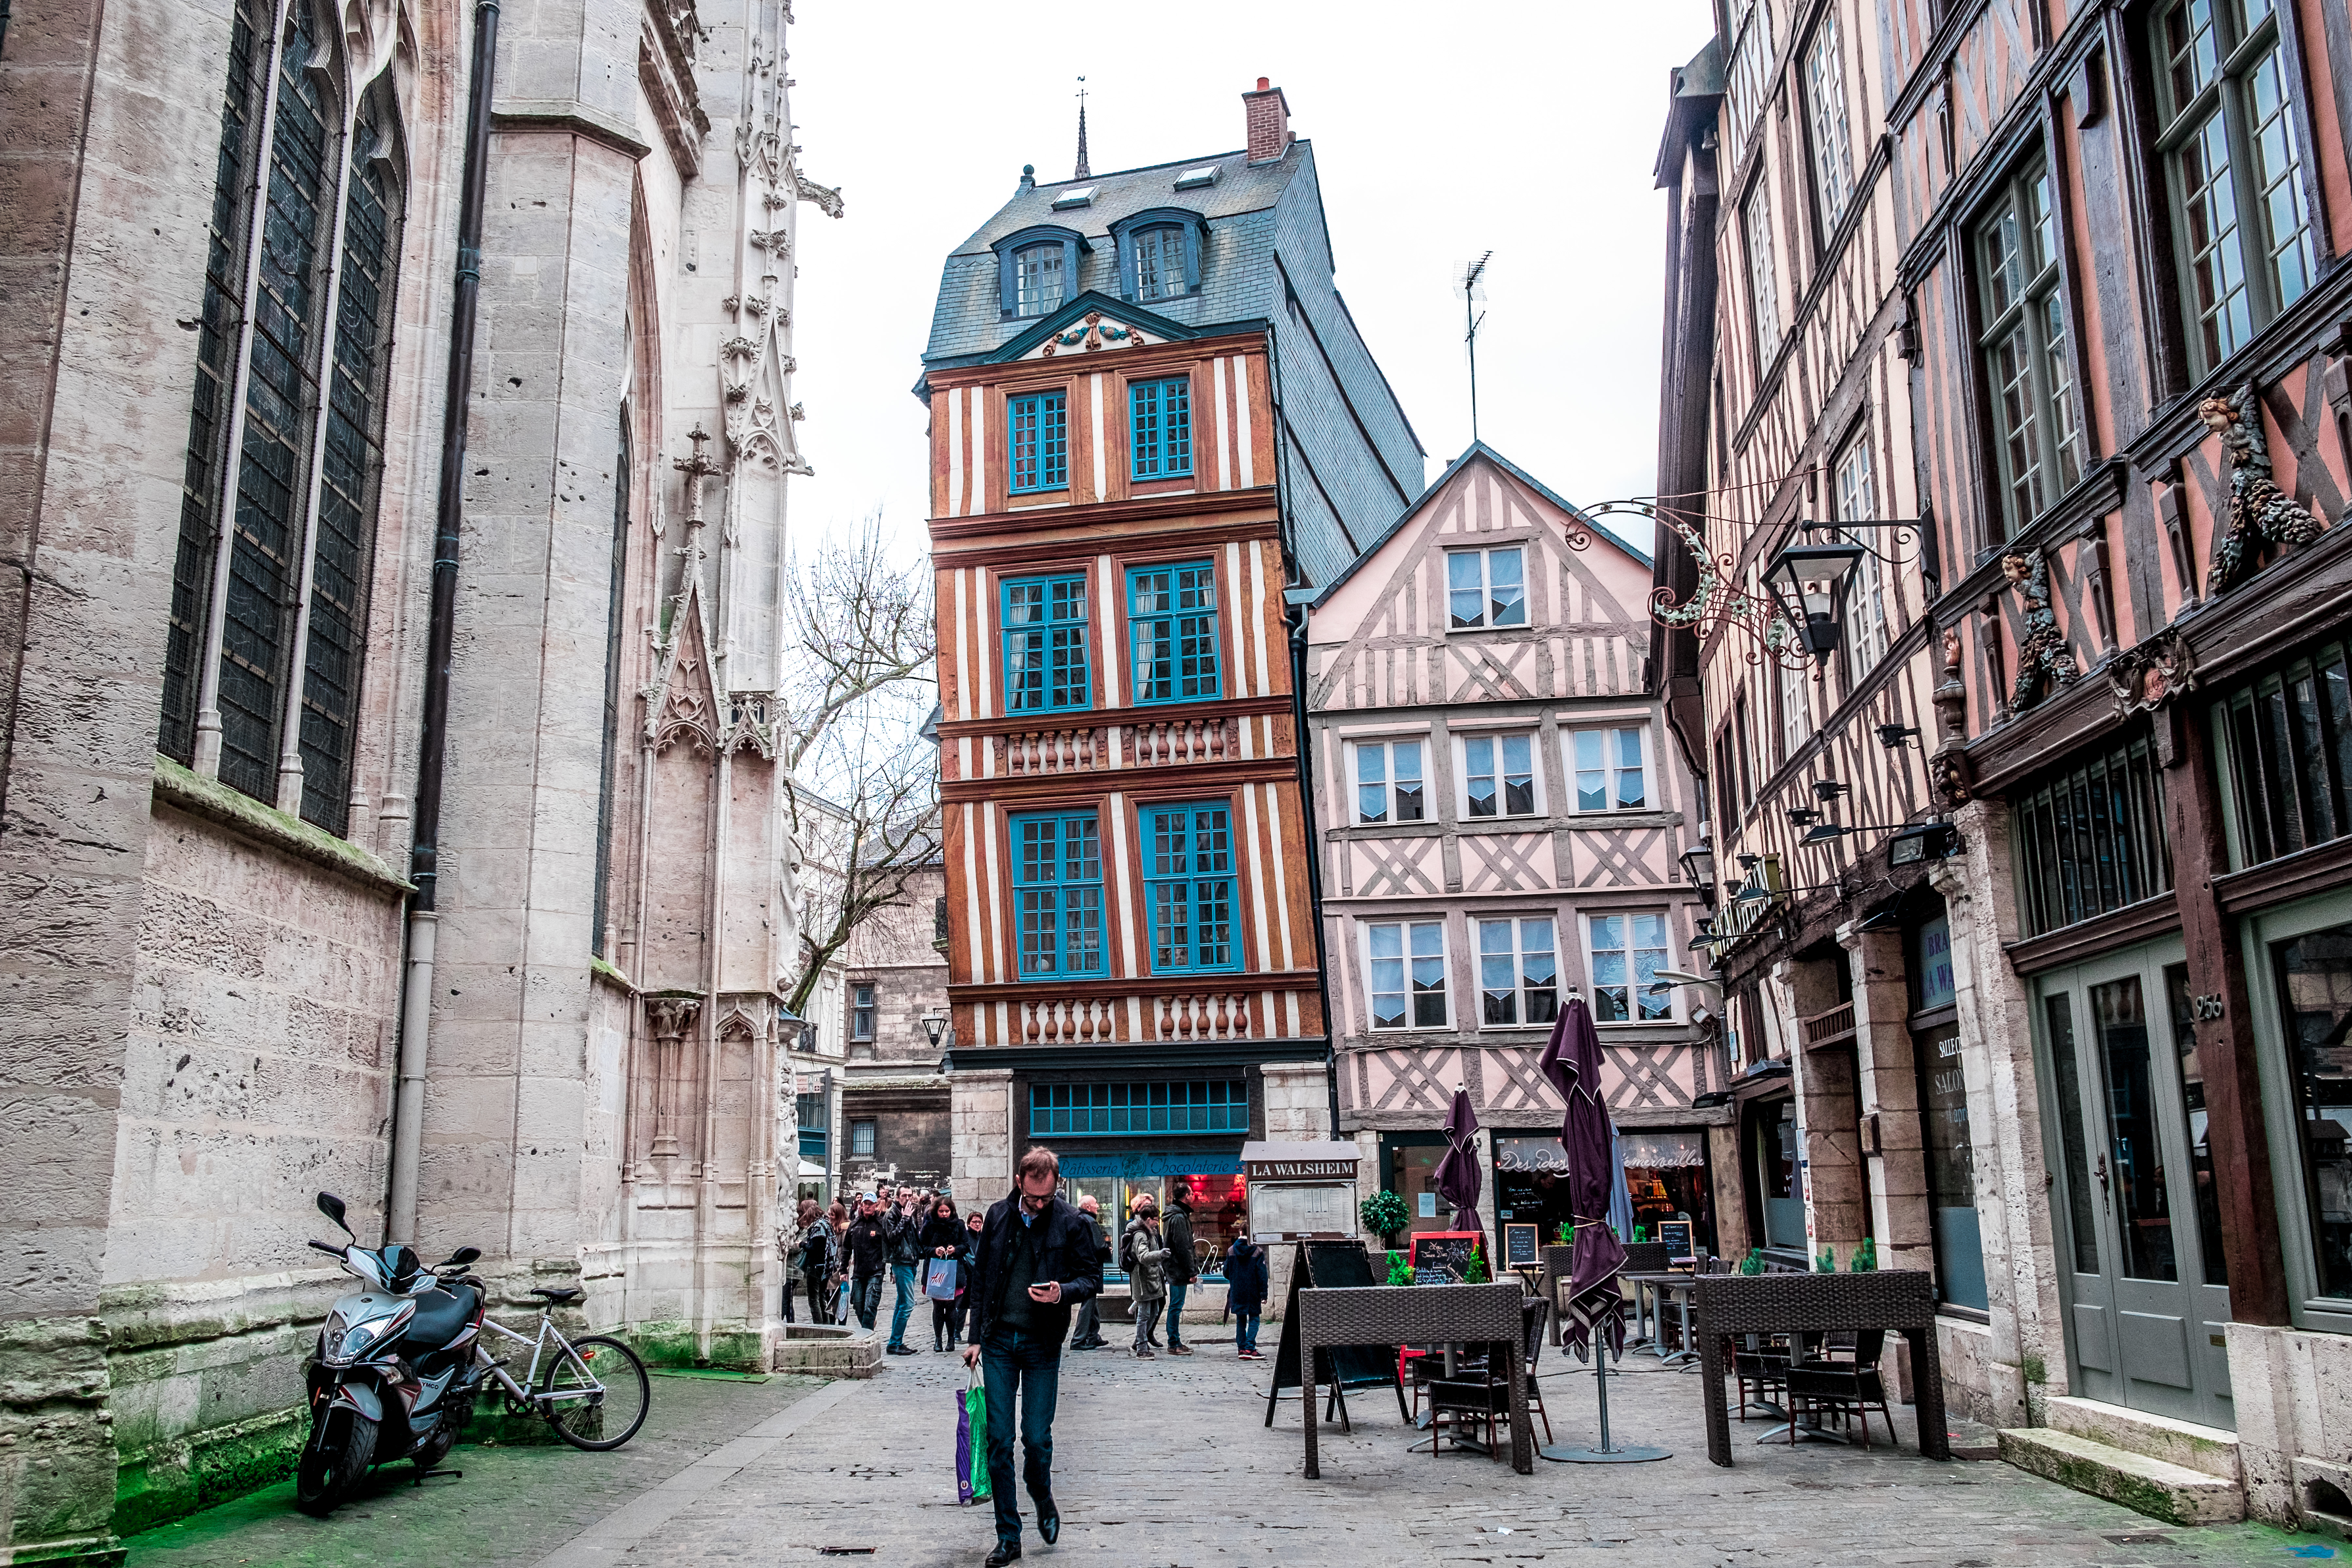
architecture, road, street, town, alley, city, urban, cityscape, downtown, travel, france, fujifilm, landmark, facade, tourism, waterway, infrastructure, town square, normandy, fr, fuji, normandie, fujixt1, fujix, rouen, neighbourhood, urban area, human settlement